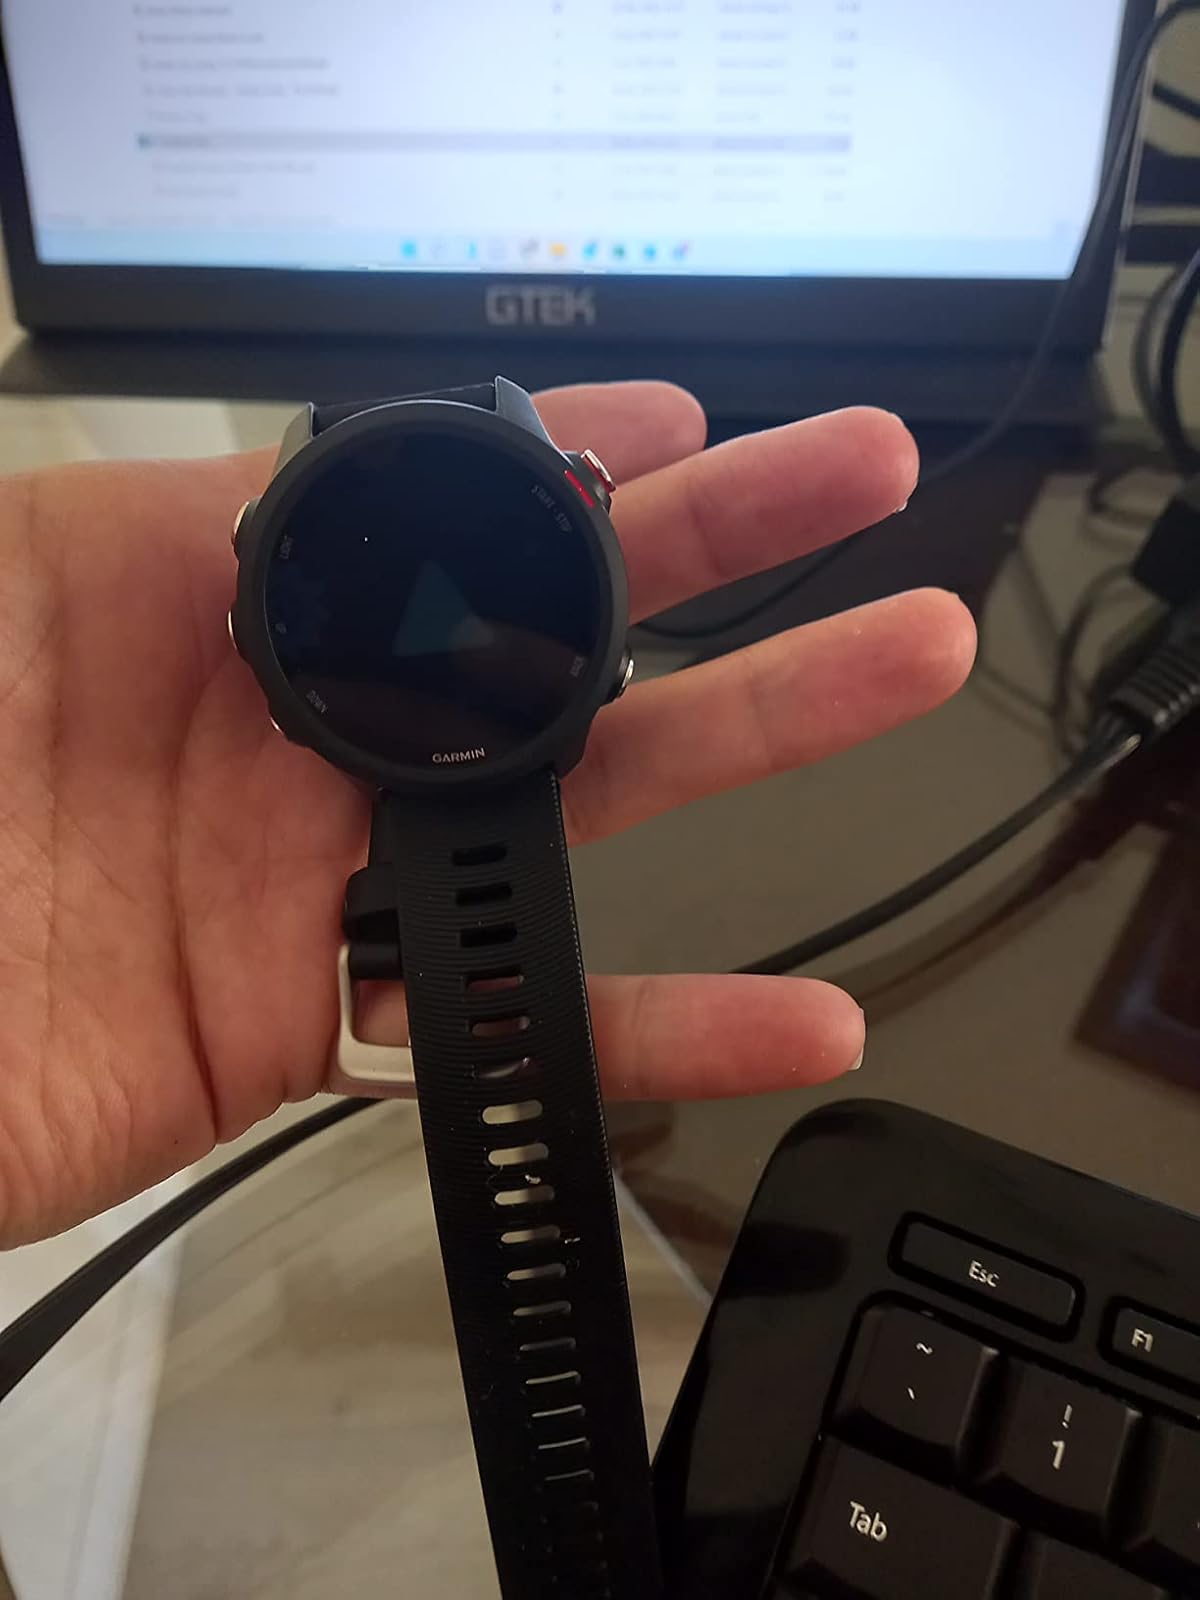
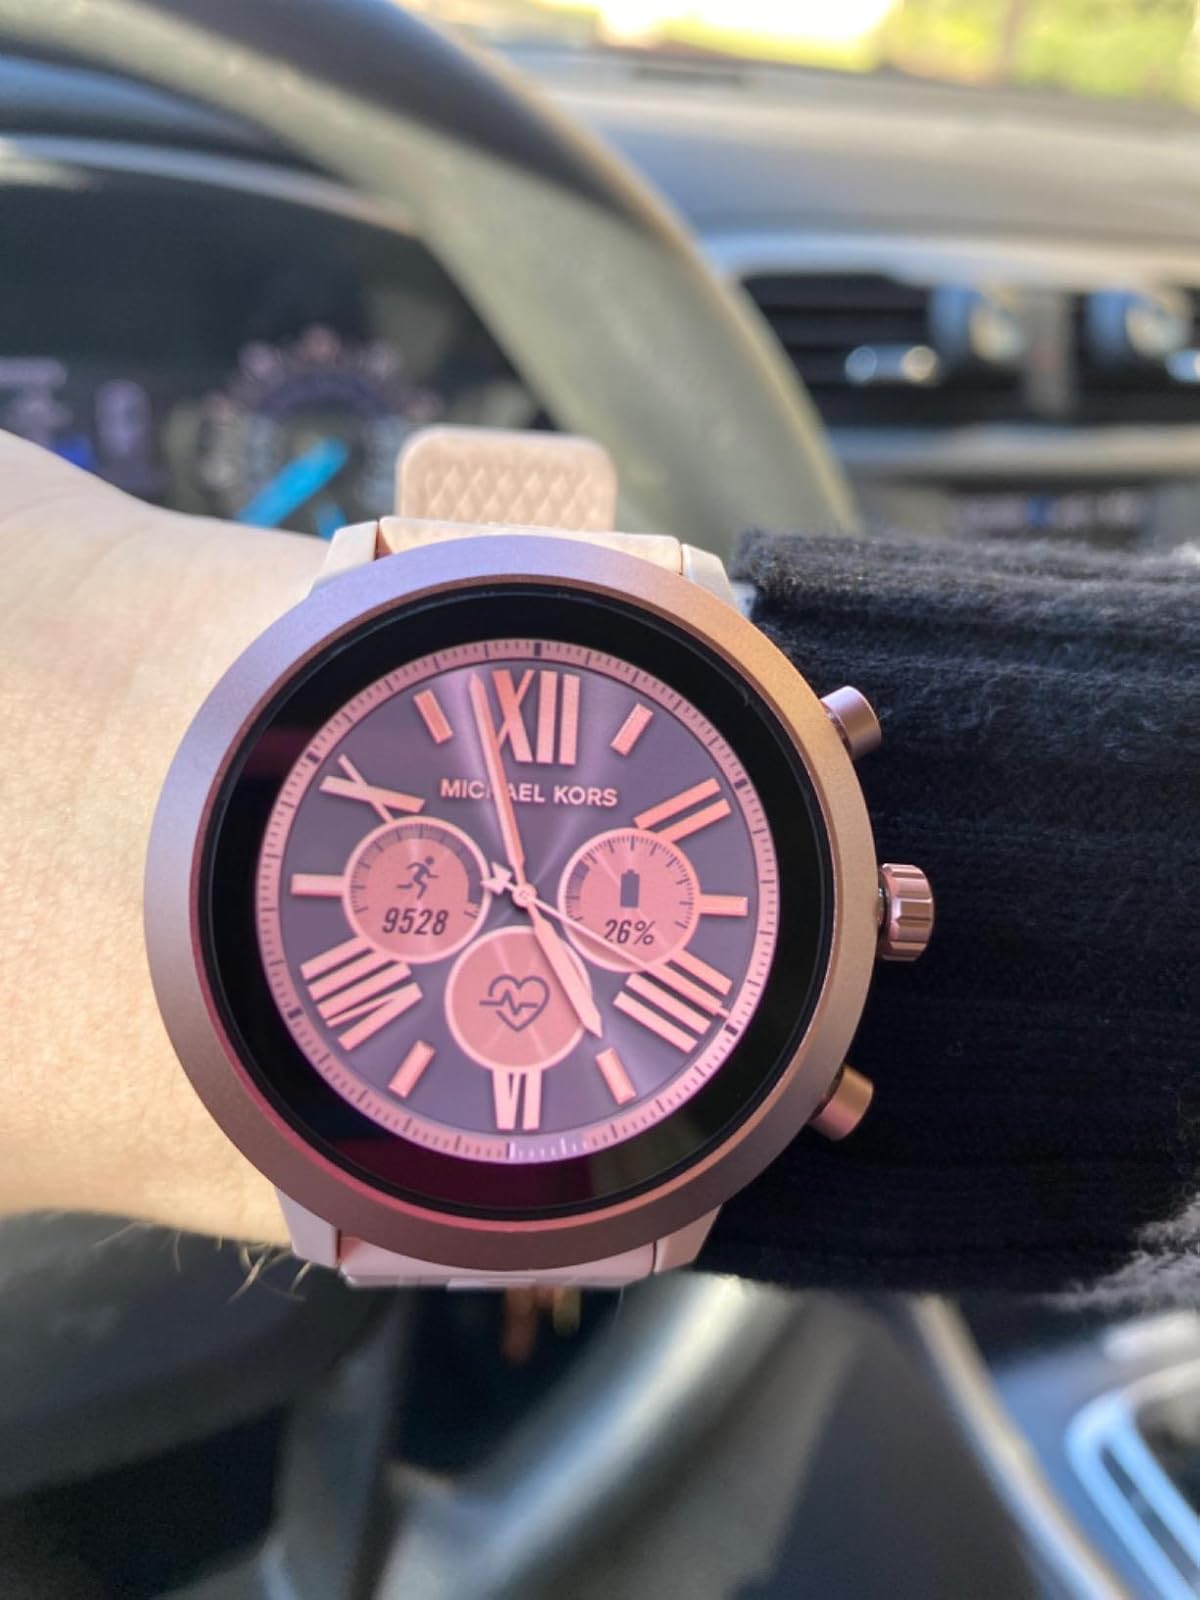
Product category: smartwatch
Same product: no